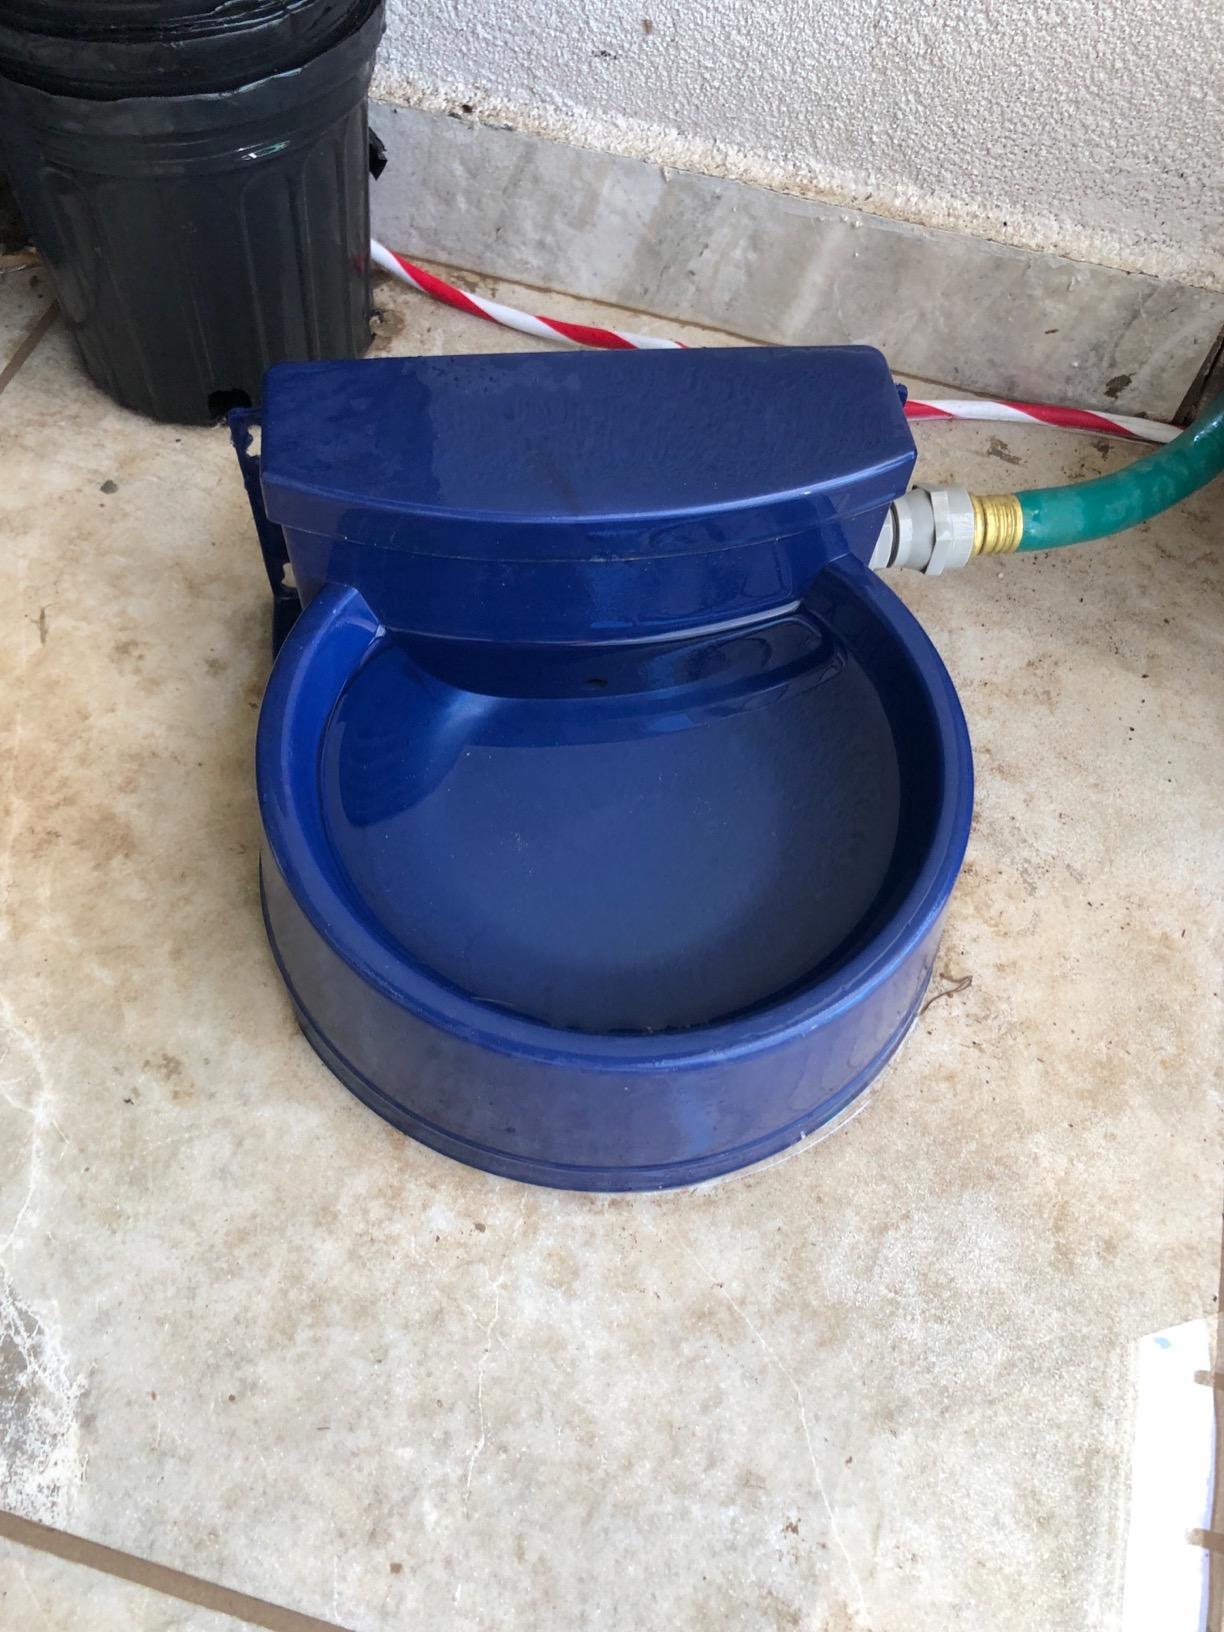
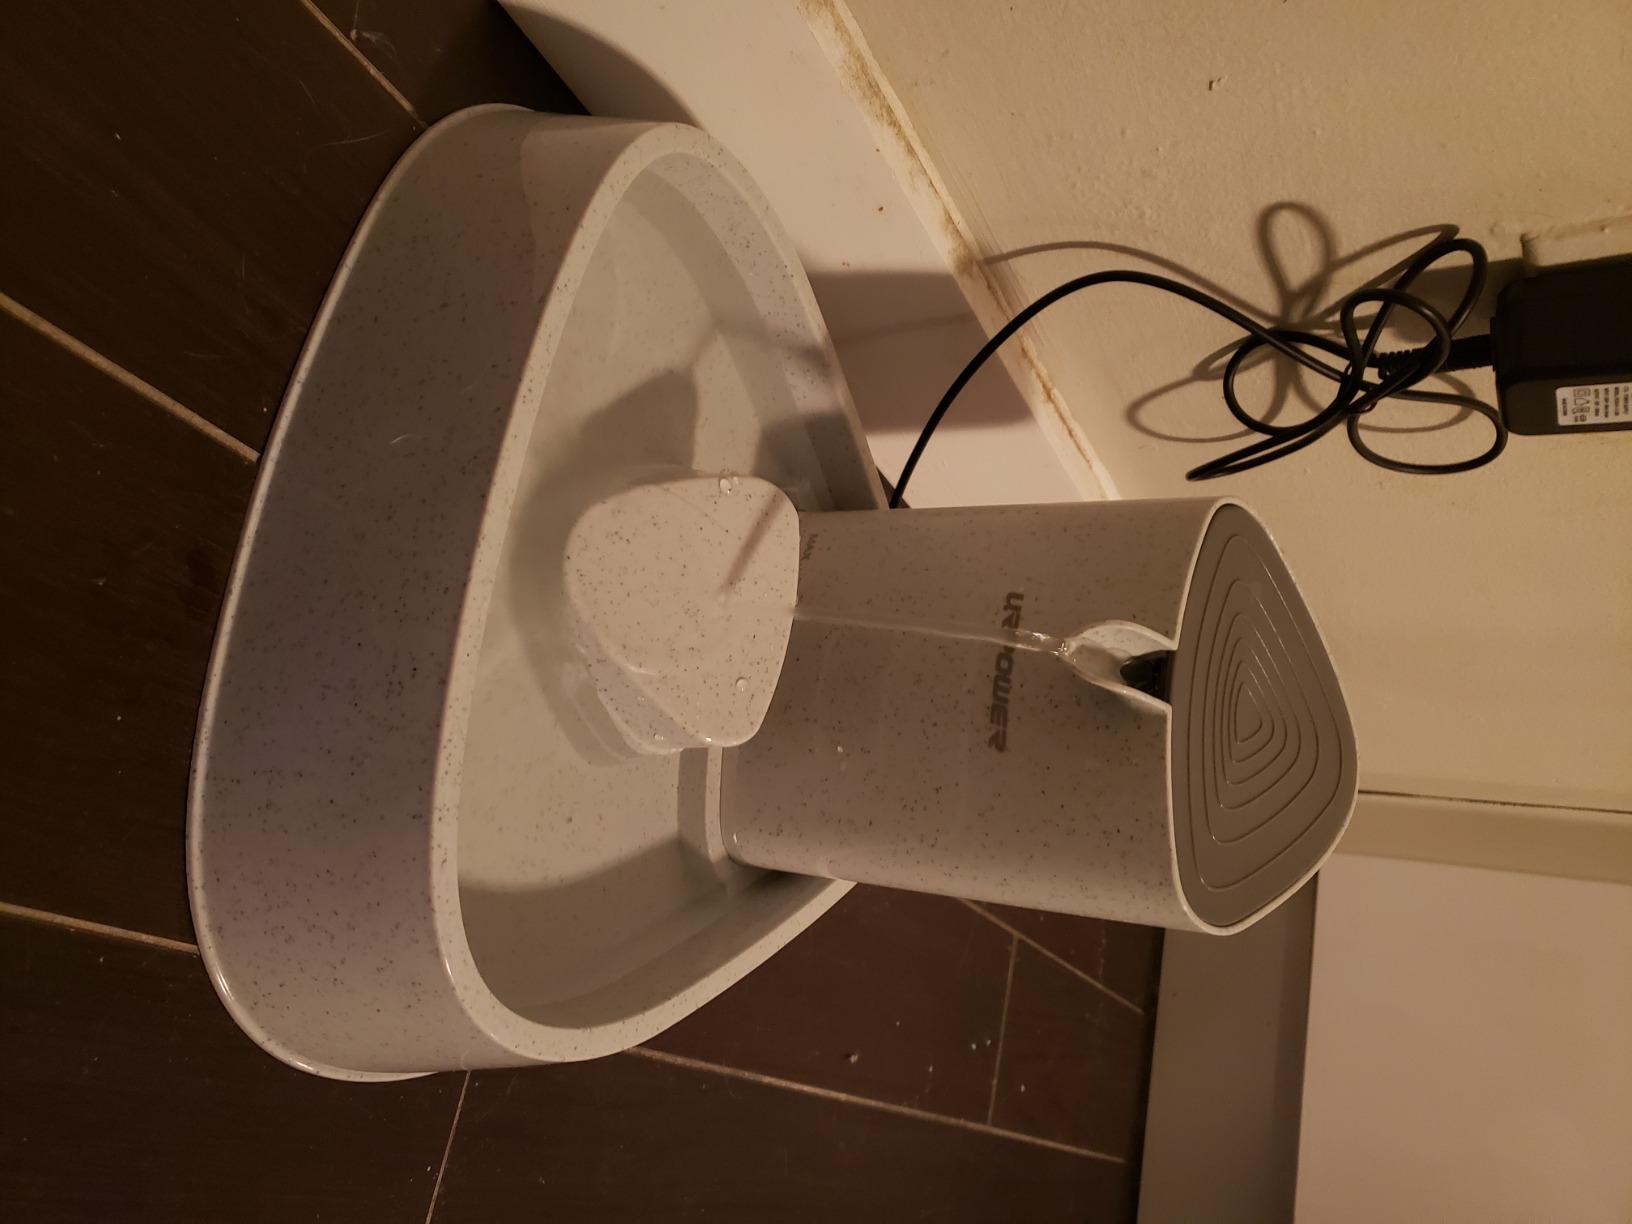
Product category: items_bowl
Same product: no